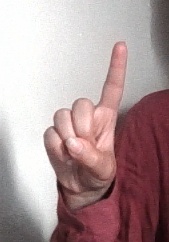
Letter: bb